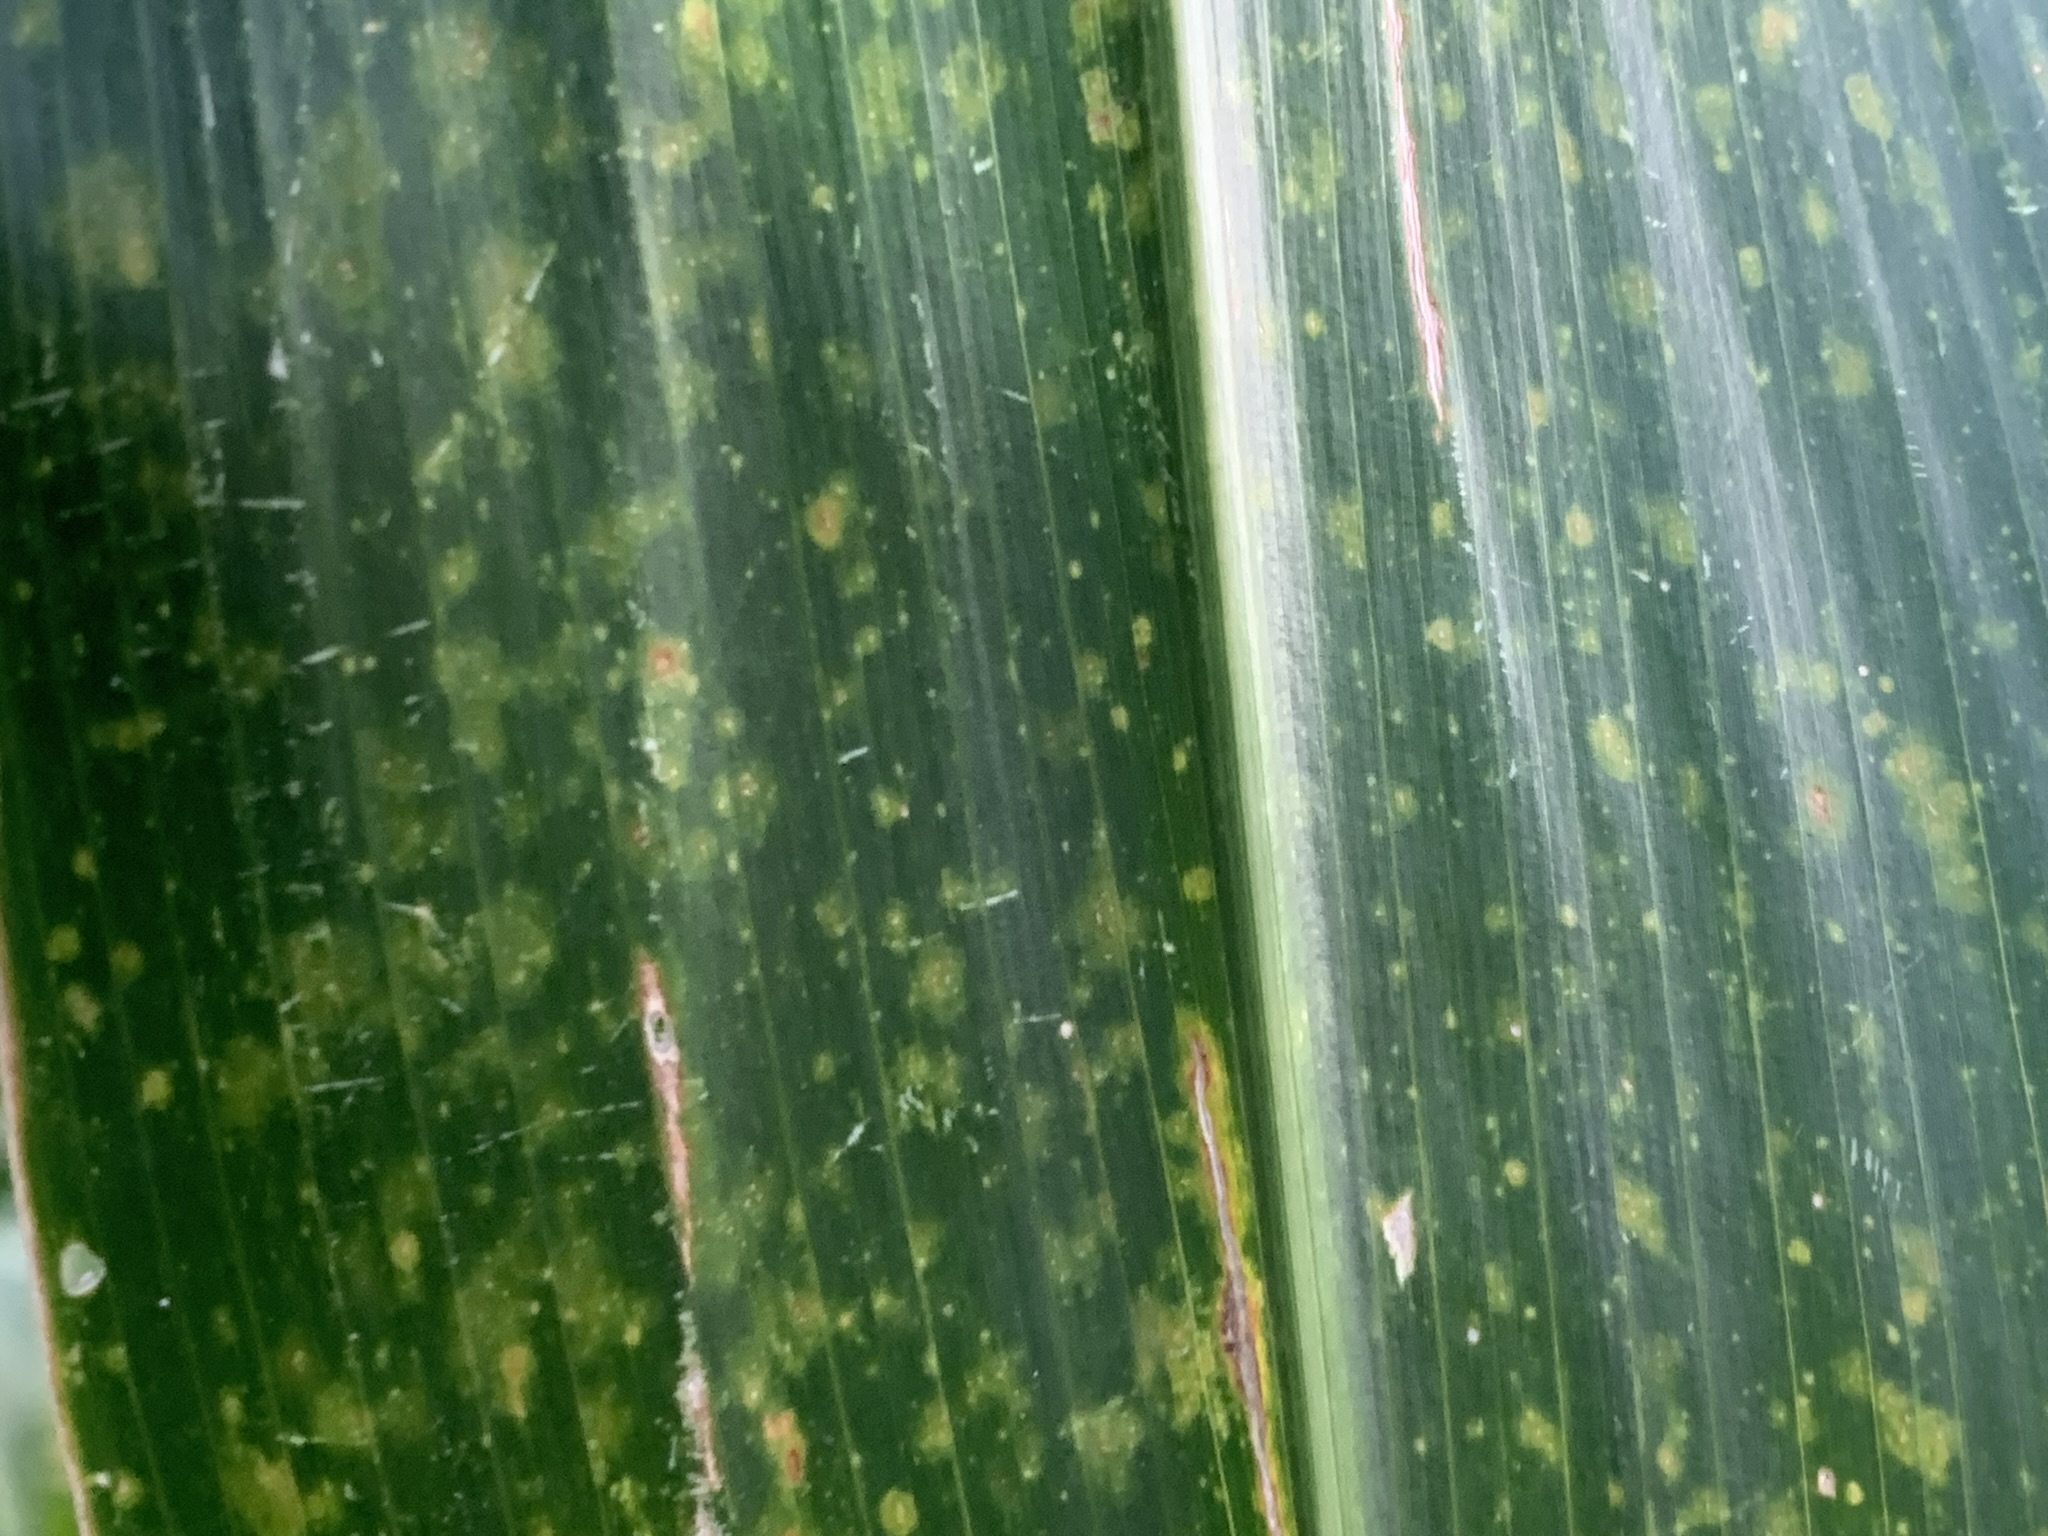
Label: MLN